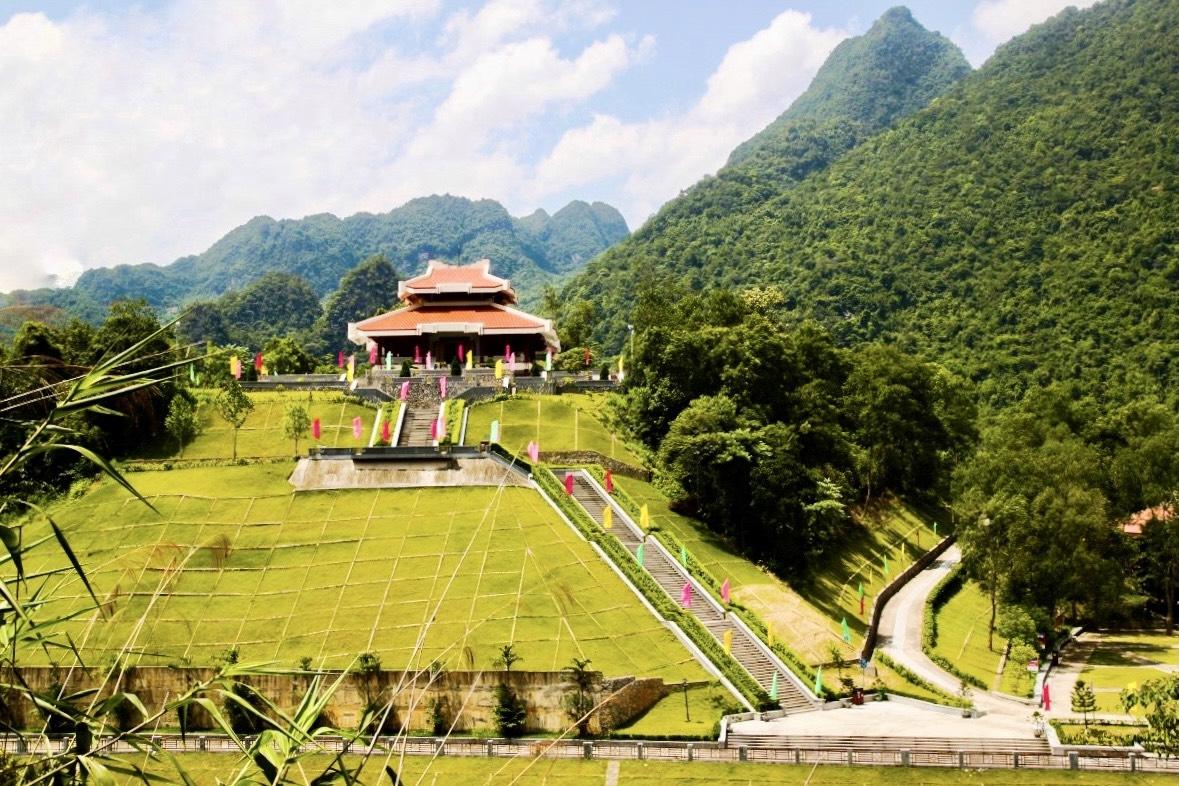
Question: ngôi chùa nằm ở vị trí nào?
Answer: ngôi chùa nằm trên một ngọn đồi